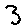
Label: 3